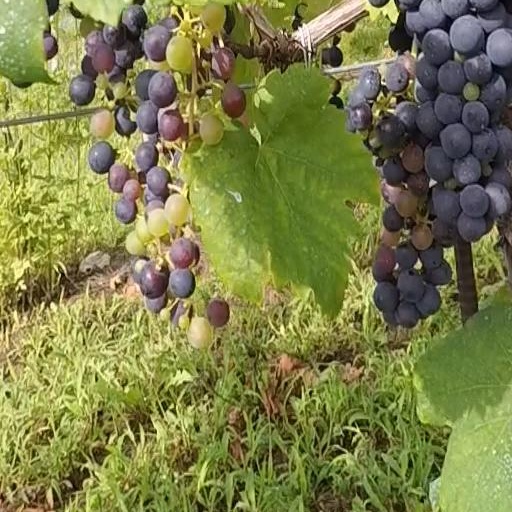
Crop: grape